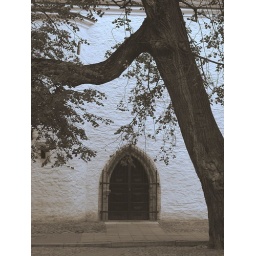
doorway and tree - a church in the upper town